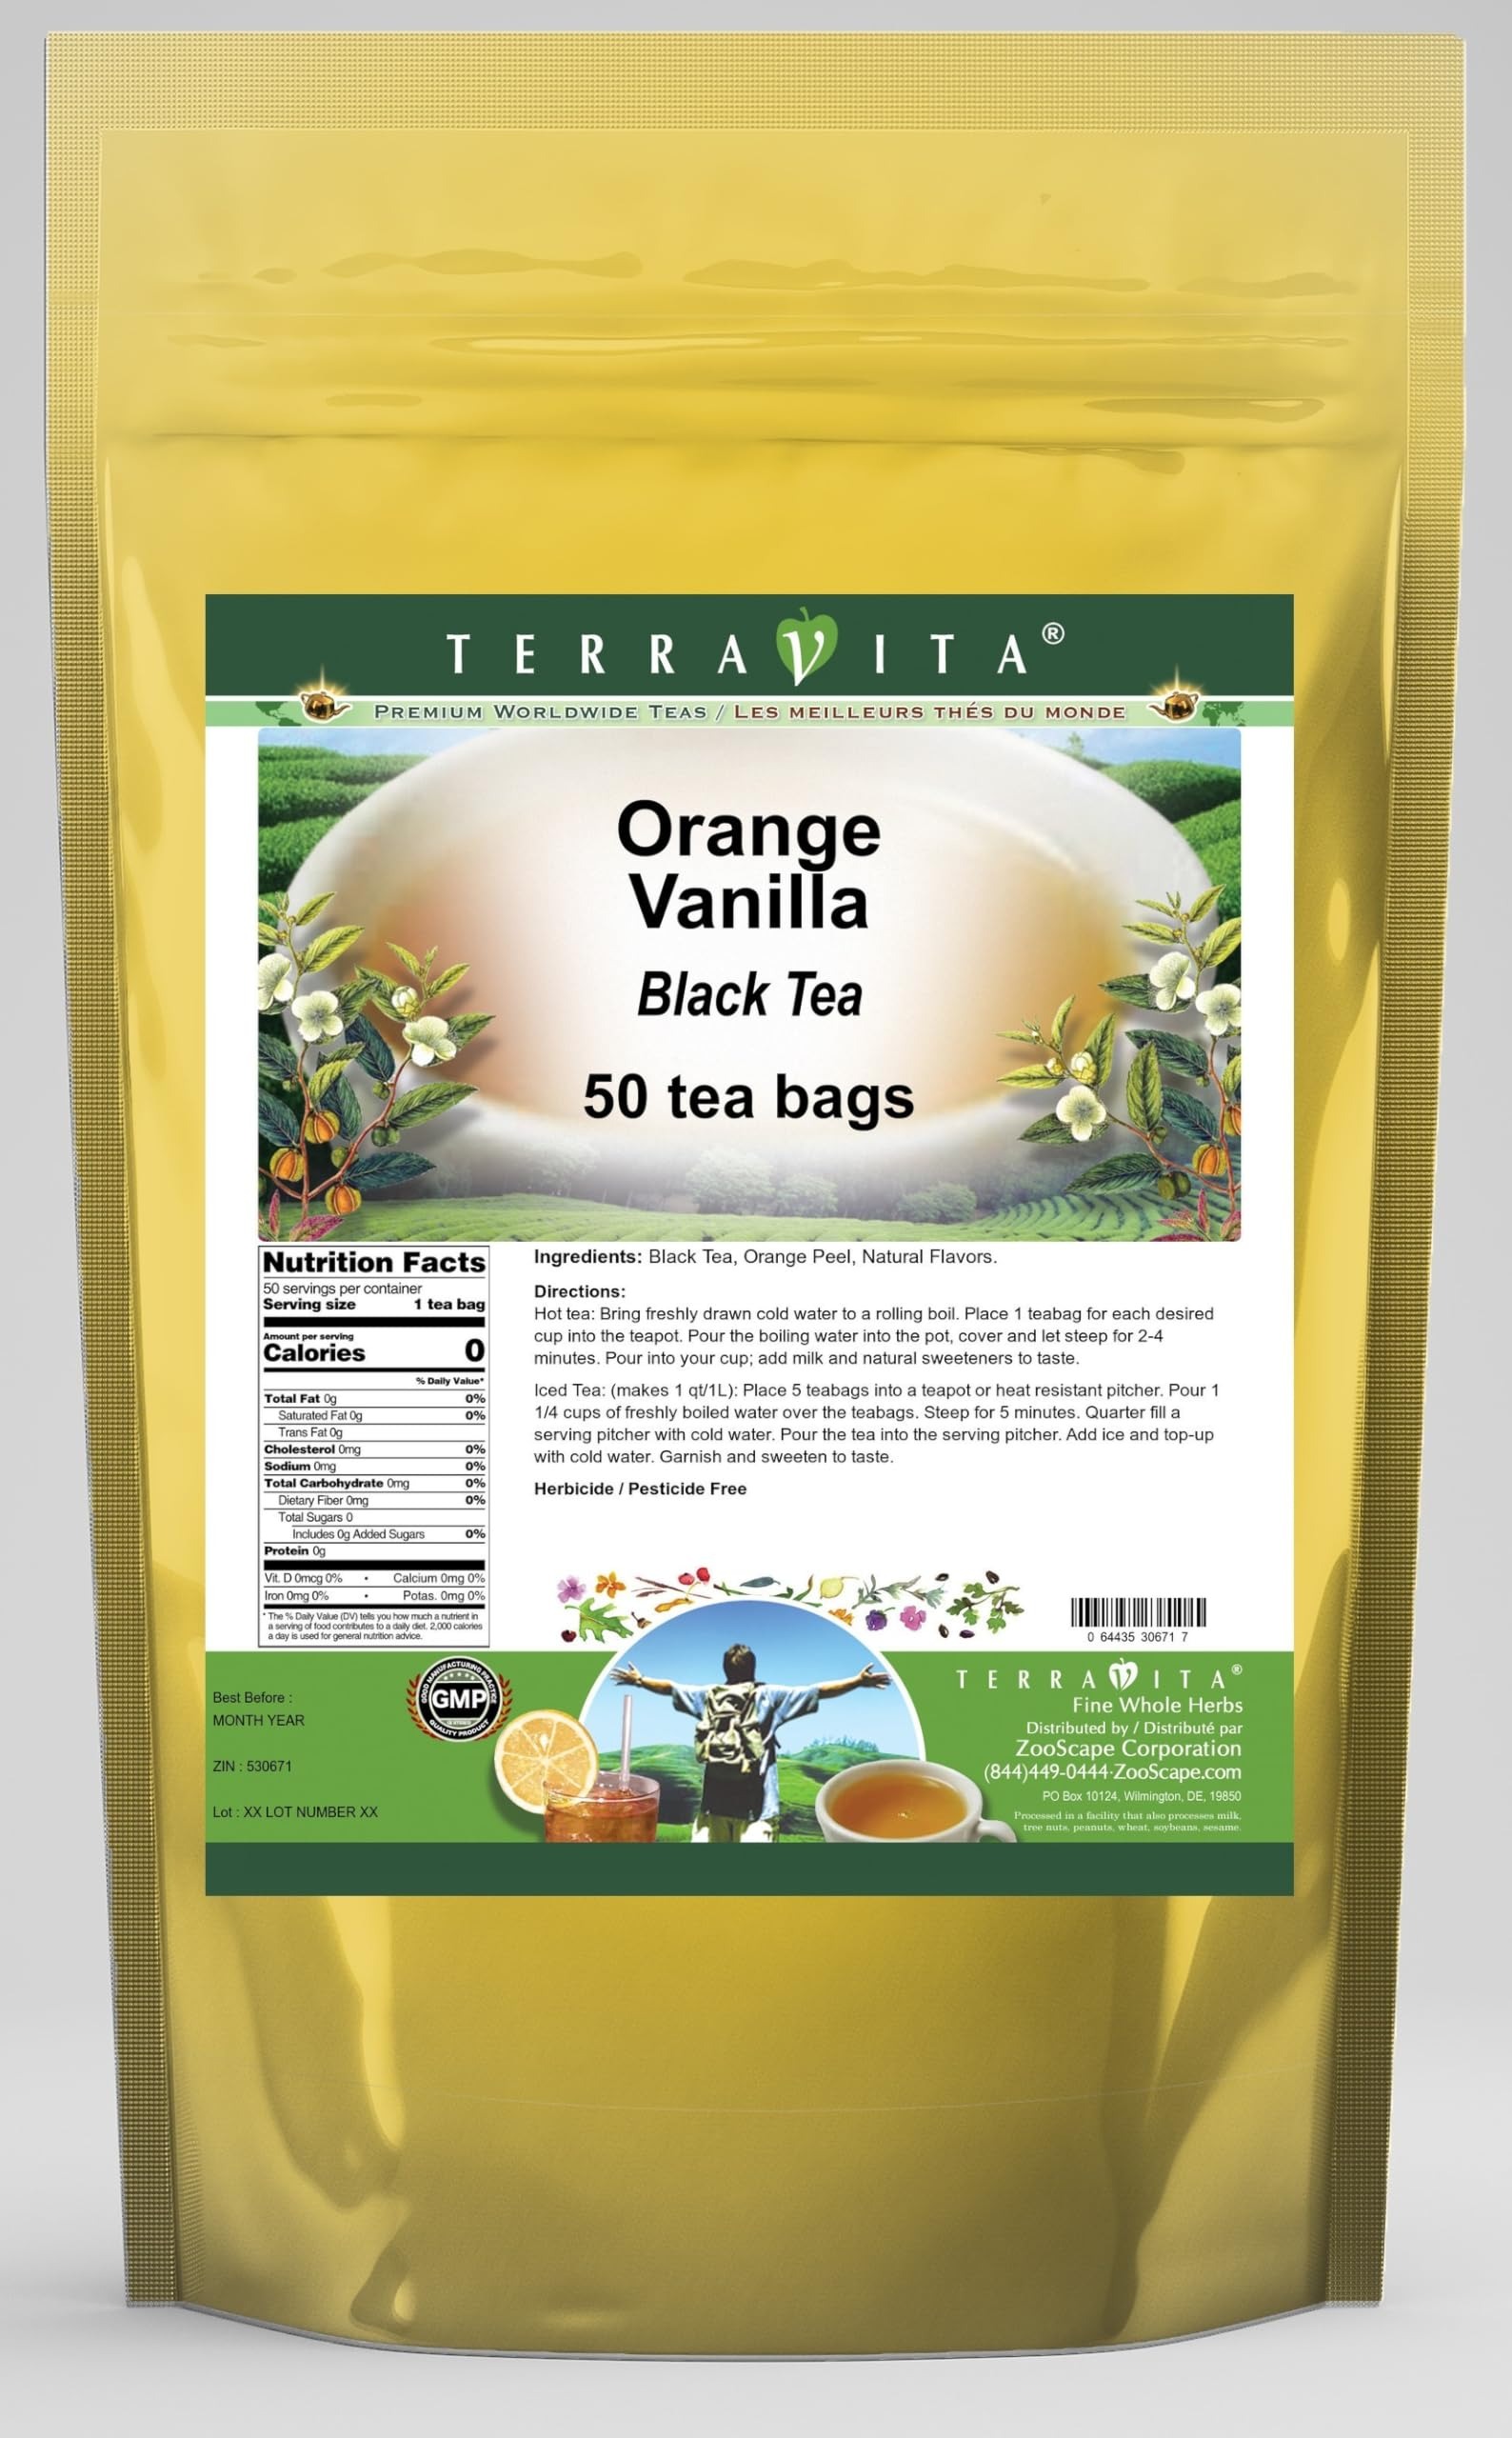
Item Name: Orange Vanilla Black Tea (50 tea bags, ZIN: 530671)
Bullet Point 1: Our Orange Vanilla Black Tea is a scrumptuous flavored Black tea with Orange Peel that has a refreshing taste that will impress you! - Ingredients: Black tea, Orange Peel and natural orange vanilla flavor.
Bullet Point 2: No fillers.
Bullet Point 3: Manufacturer: TerraVita
Bullet Point 4: Size: 50 tea bags
Bullet Point 5: Black Tea Bags - Packed in a convenient upright pouch!
Product Description: Our Orange Vanilla Black Tea is a scrumptuous flavored Black tea with Orange Peel that has a refreshing taste that will impress you! - Ingredients: Black tea, Orange Peel and natural orange vanilla flavor. - Hot tea brewing method: Bring freshly drawn cold water to a rolling boil. Place 1 teabag for each desired cup into the teapot. Pour the boiling water into the pot, cover and let steep for 2-4 minutes. Pour into your cup; add milk and natural sweeteners to taste. - Iced tea brewing method: (to make 1 liter/quart): Place 5 teabags into a teapot or heat resistant pitcher. Pour 1 1/4 cups of freshly boiled water over the teabags. Steep for 5 minutes. Quarter fill a serving pitcher with cold water. Pour the tea into the serving pitcher. Add ice and top-up with cold water. Garnish and sweeten to taste. - TerraVita is an exclusive line of premium-quality, natural source products that use only the finest, purest and most potent ingredients found around the world. TerraVita is hallmarked by the highest possible standards of purity, potency, stability and freshness. All of our products are prepared with the highest elements of quality control, from raw materials through the entire manufacturing process, up to and including the moment that the bottles or bags are sealed for freshness and shipped out to you. Our highest possible standards are certified by independent laboratories and backed by our personal guarantee. - TerraVita exists to meet and ensure your family's health and wellness without the harmful effects of chemicals and health products. We strive to make all of our products affordable and reliable and are constantly searching the market to maintain our affordability and to look for new ways to serve you and the ones you love. TerraVita has become a trusted household
Value: 50.0
Unit: Count

Price: 27.61